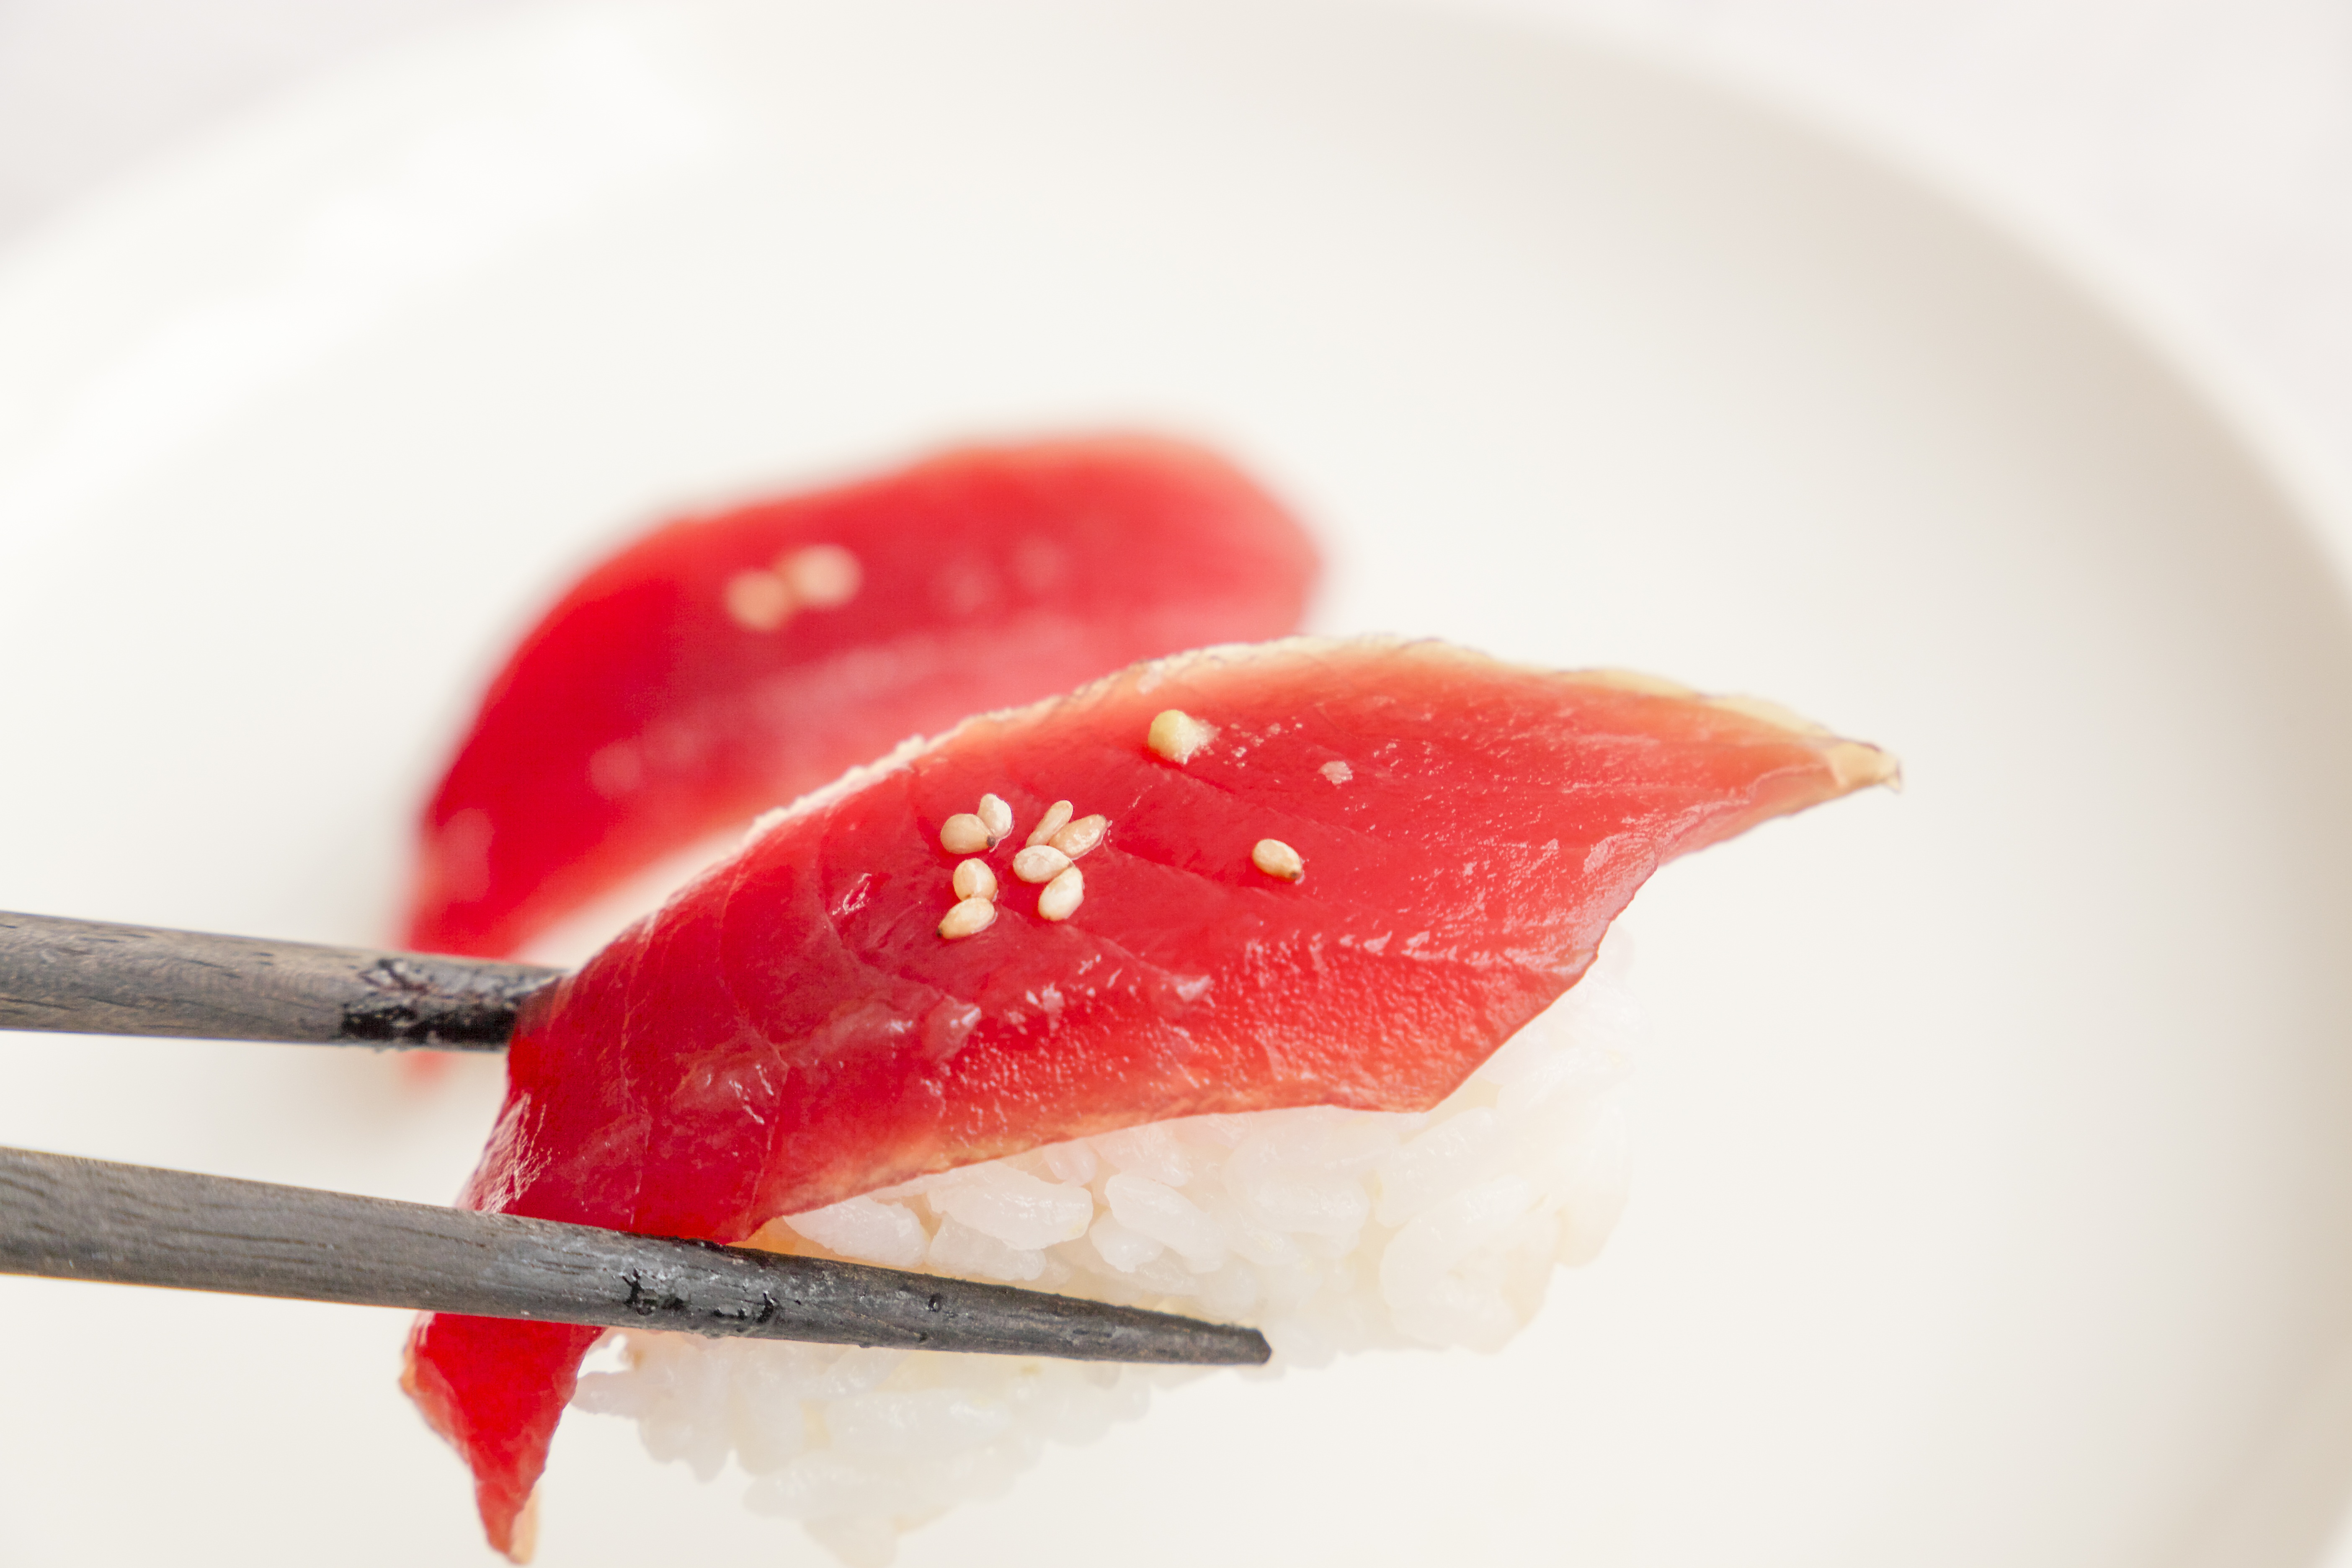
plant, fruit, flower, dish, food, red, produce, dessert, cuisine, lip, strawberry, close up, asian food, sushi, strawberries, diet, japanese food, tuna, flowering plant, land plant, dzukemaguro